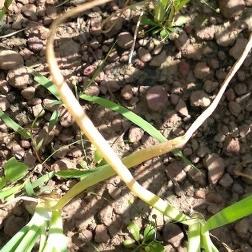
Crop: Onion
Condition: fusarium-d